Palace of Ajuda

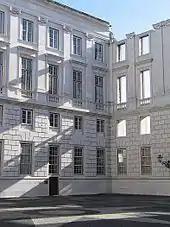
The southwest corner of the courtyard, showing the wall of the incomplete western wing

With the 5 October 1910 Revolution all work on the palace ceased and was closed, beginning a new phase of neglect that would later result in the flooding of the library by rainwater in 1925.